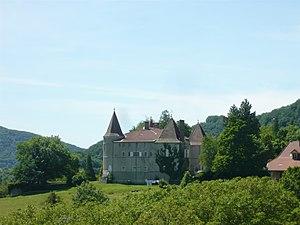
Château de Hautefort, commune de Saint-Nicolas-de-Macherin (France). Juin 2012
Le château de Hautefort est un château français, situé sur la commune de Saint-Nicolas-de-Macherin, dans le département de l'Isère. Il domine le bourg et l'église de Saint-Nicolas. Édifice le plus ancien de la commune, il fut construit par la maison de Clermont au XIᵉ siècle et a appartenu à d'illustres familles. Aujourd'hui, le château est privé et divisé en plusieurs appartements.
Hautefort est une ancienne commune française du département de l'Isère. La commune n'a connu qu'une brève existence : entre 1790 et 1794, elle est supprimée et rattachée à Saint-Nicolas-de-Macherin.
Saint-Nicolas-de-Macherin est une commune française située dans le département de l'Isère en région Auvergne-Rhône-Alpes. Ses habitants sont appelés les Macherinois.